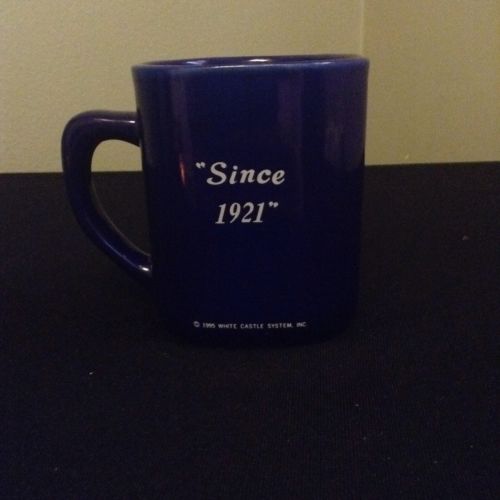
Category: mug